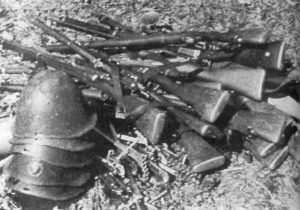
Le casque M/23 était un casque de combat donné en dotation aux troupes danoises pendant l'entre-deux-guerres et qui connut le combat durant la Seconde Guerre mondiale. C'était le premier casque des forces de défense danoises. Il était produit localement par la société Glud und Marstrands Fabriker.